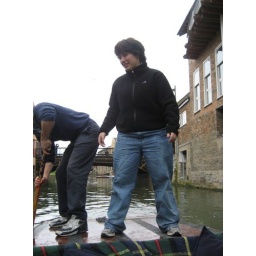
Soon, everyone in my boat suffered too. Because I was given a chance to steer with a giant wooden stick.